C. Y. Tung Maritime Museum

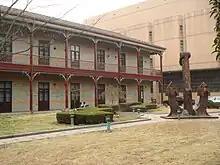
C. Y. Tung Maritime Museum.

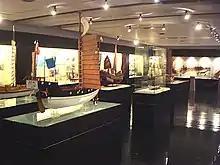
One of the exhibit rooms.

The C. Y. Tung Maritime Museum (董浩云航运博物馆 Dǒng Hàoyún Hángyùn Bówùguǎn) is located in the Shanghai Jiao Tong University in Shanghai, China.